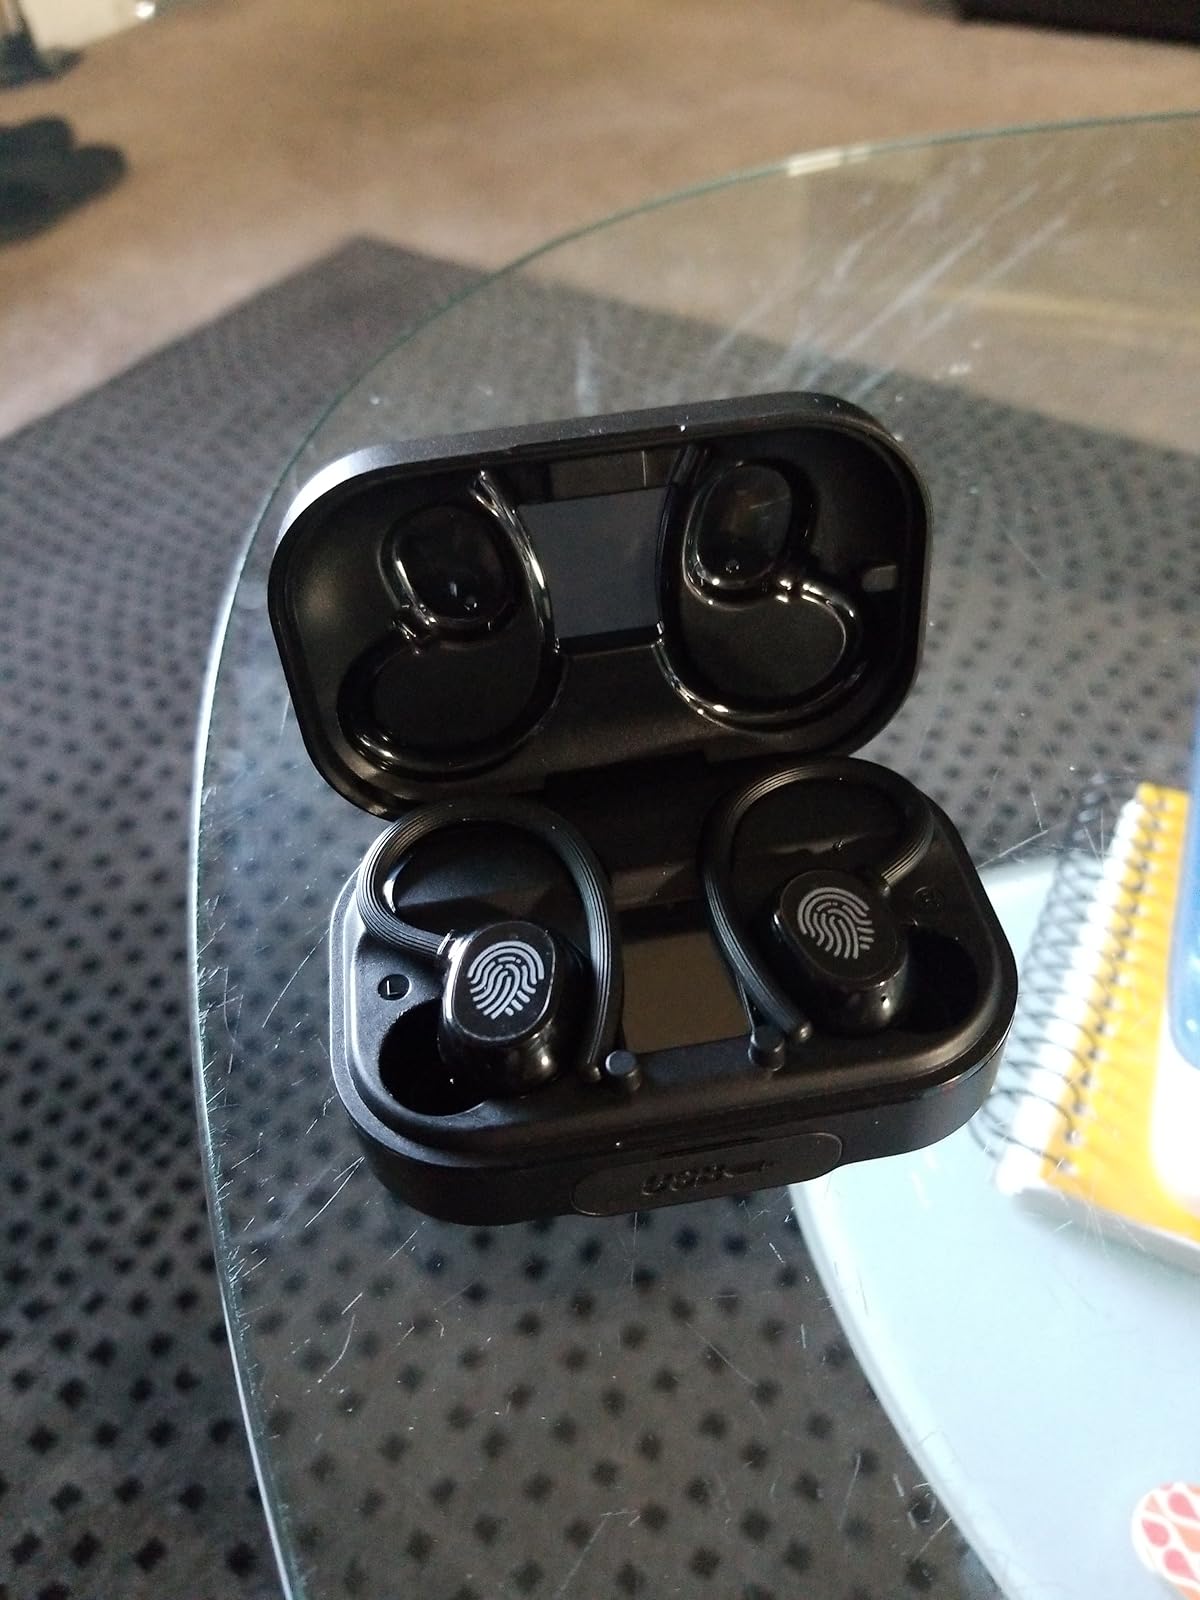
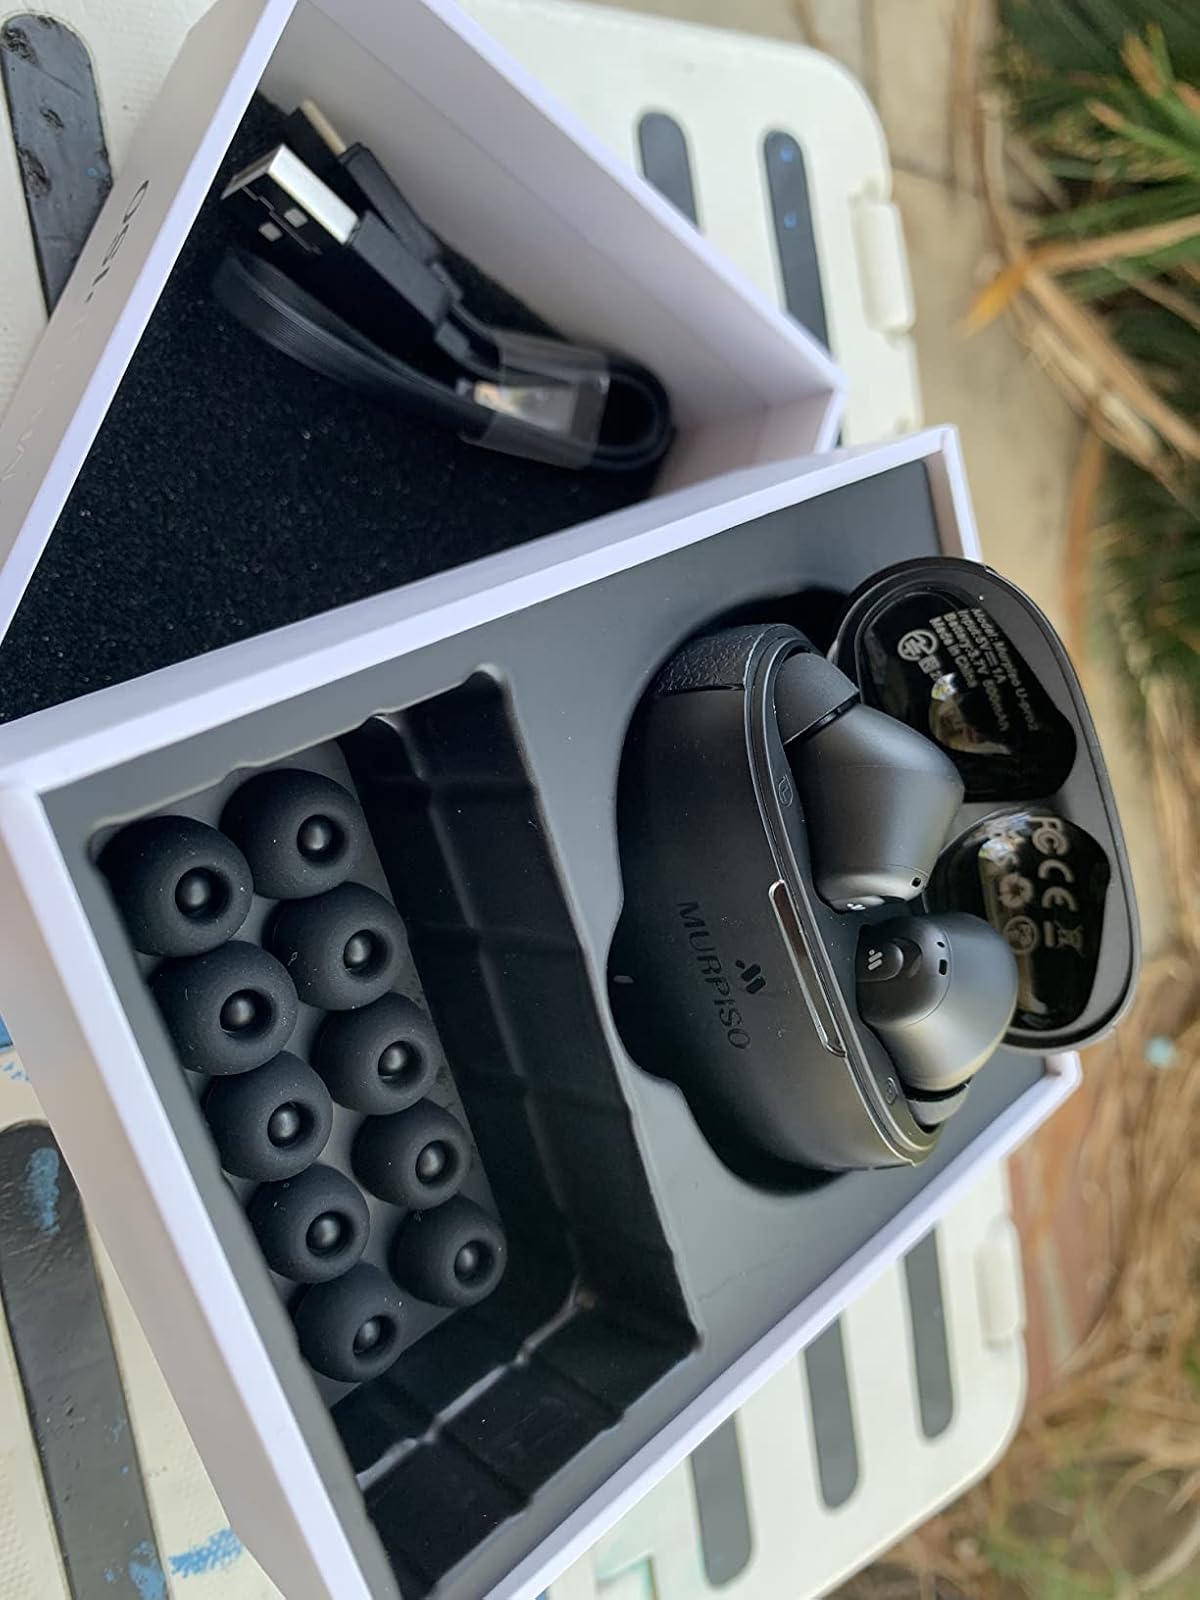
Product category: earbuds
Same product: no